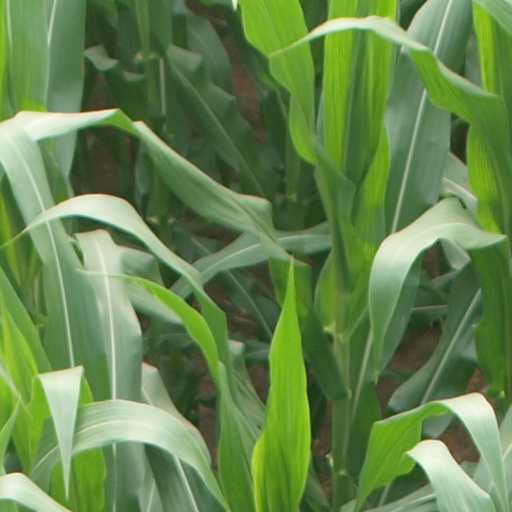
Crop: maize; corn